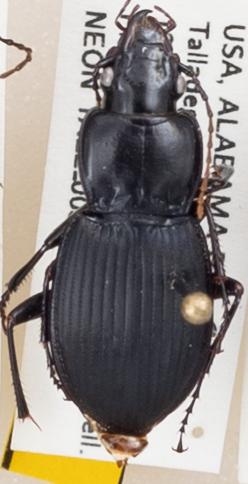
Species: Cyclotrachelus convivus
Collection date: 2021-06-22
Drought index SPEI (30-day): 1.69
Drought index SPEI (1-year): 1.01
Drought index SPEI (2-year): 2.09